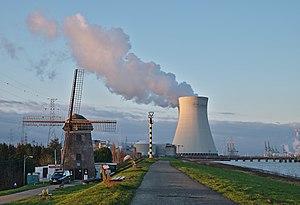
Le moulin à vent et une des tours aéroréfrigérantes de la centrale nucléaire de Doel (province de Flandre-Orientale).
Doel est un village situé dans l’extrême nord-est de la province belge de Flandre-Orientale, dans les marais du Pays de Waes, sur la rive gauche de l’Escaut, large en cet endroit de quelque 1 500 mètres par marée haute, en face de Lillo-Fort. Aujourd’hui intégré dans l’entité de Beveren, Doel était jusqu’en 1977 une commune autonome, d’une superficie de 25,61 km², et d’une population de quelque 1 300 habitants. Outre le village lui-même, l’ancienne commune de Doel comprend les hameaux de Rapenburg, Saftinge et Ouden Doel, et bien sûr, une vaste étendue de marais asséchés.